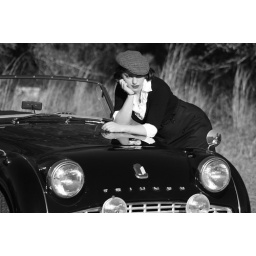
Triumph and model in black and white